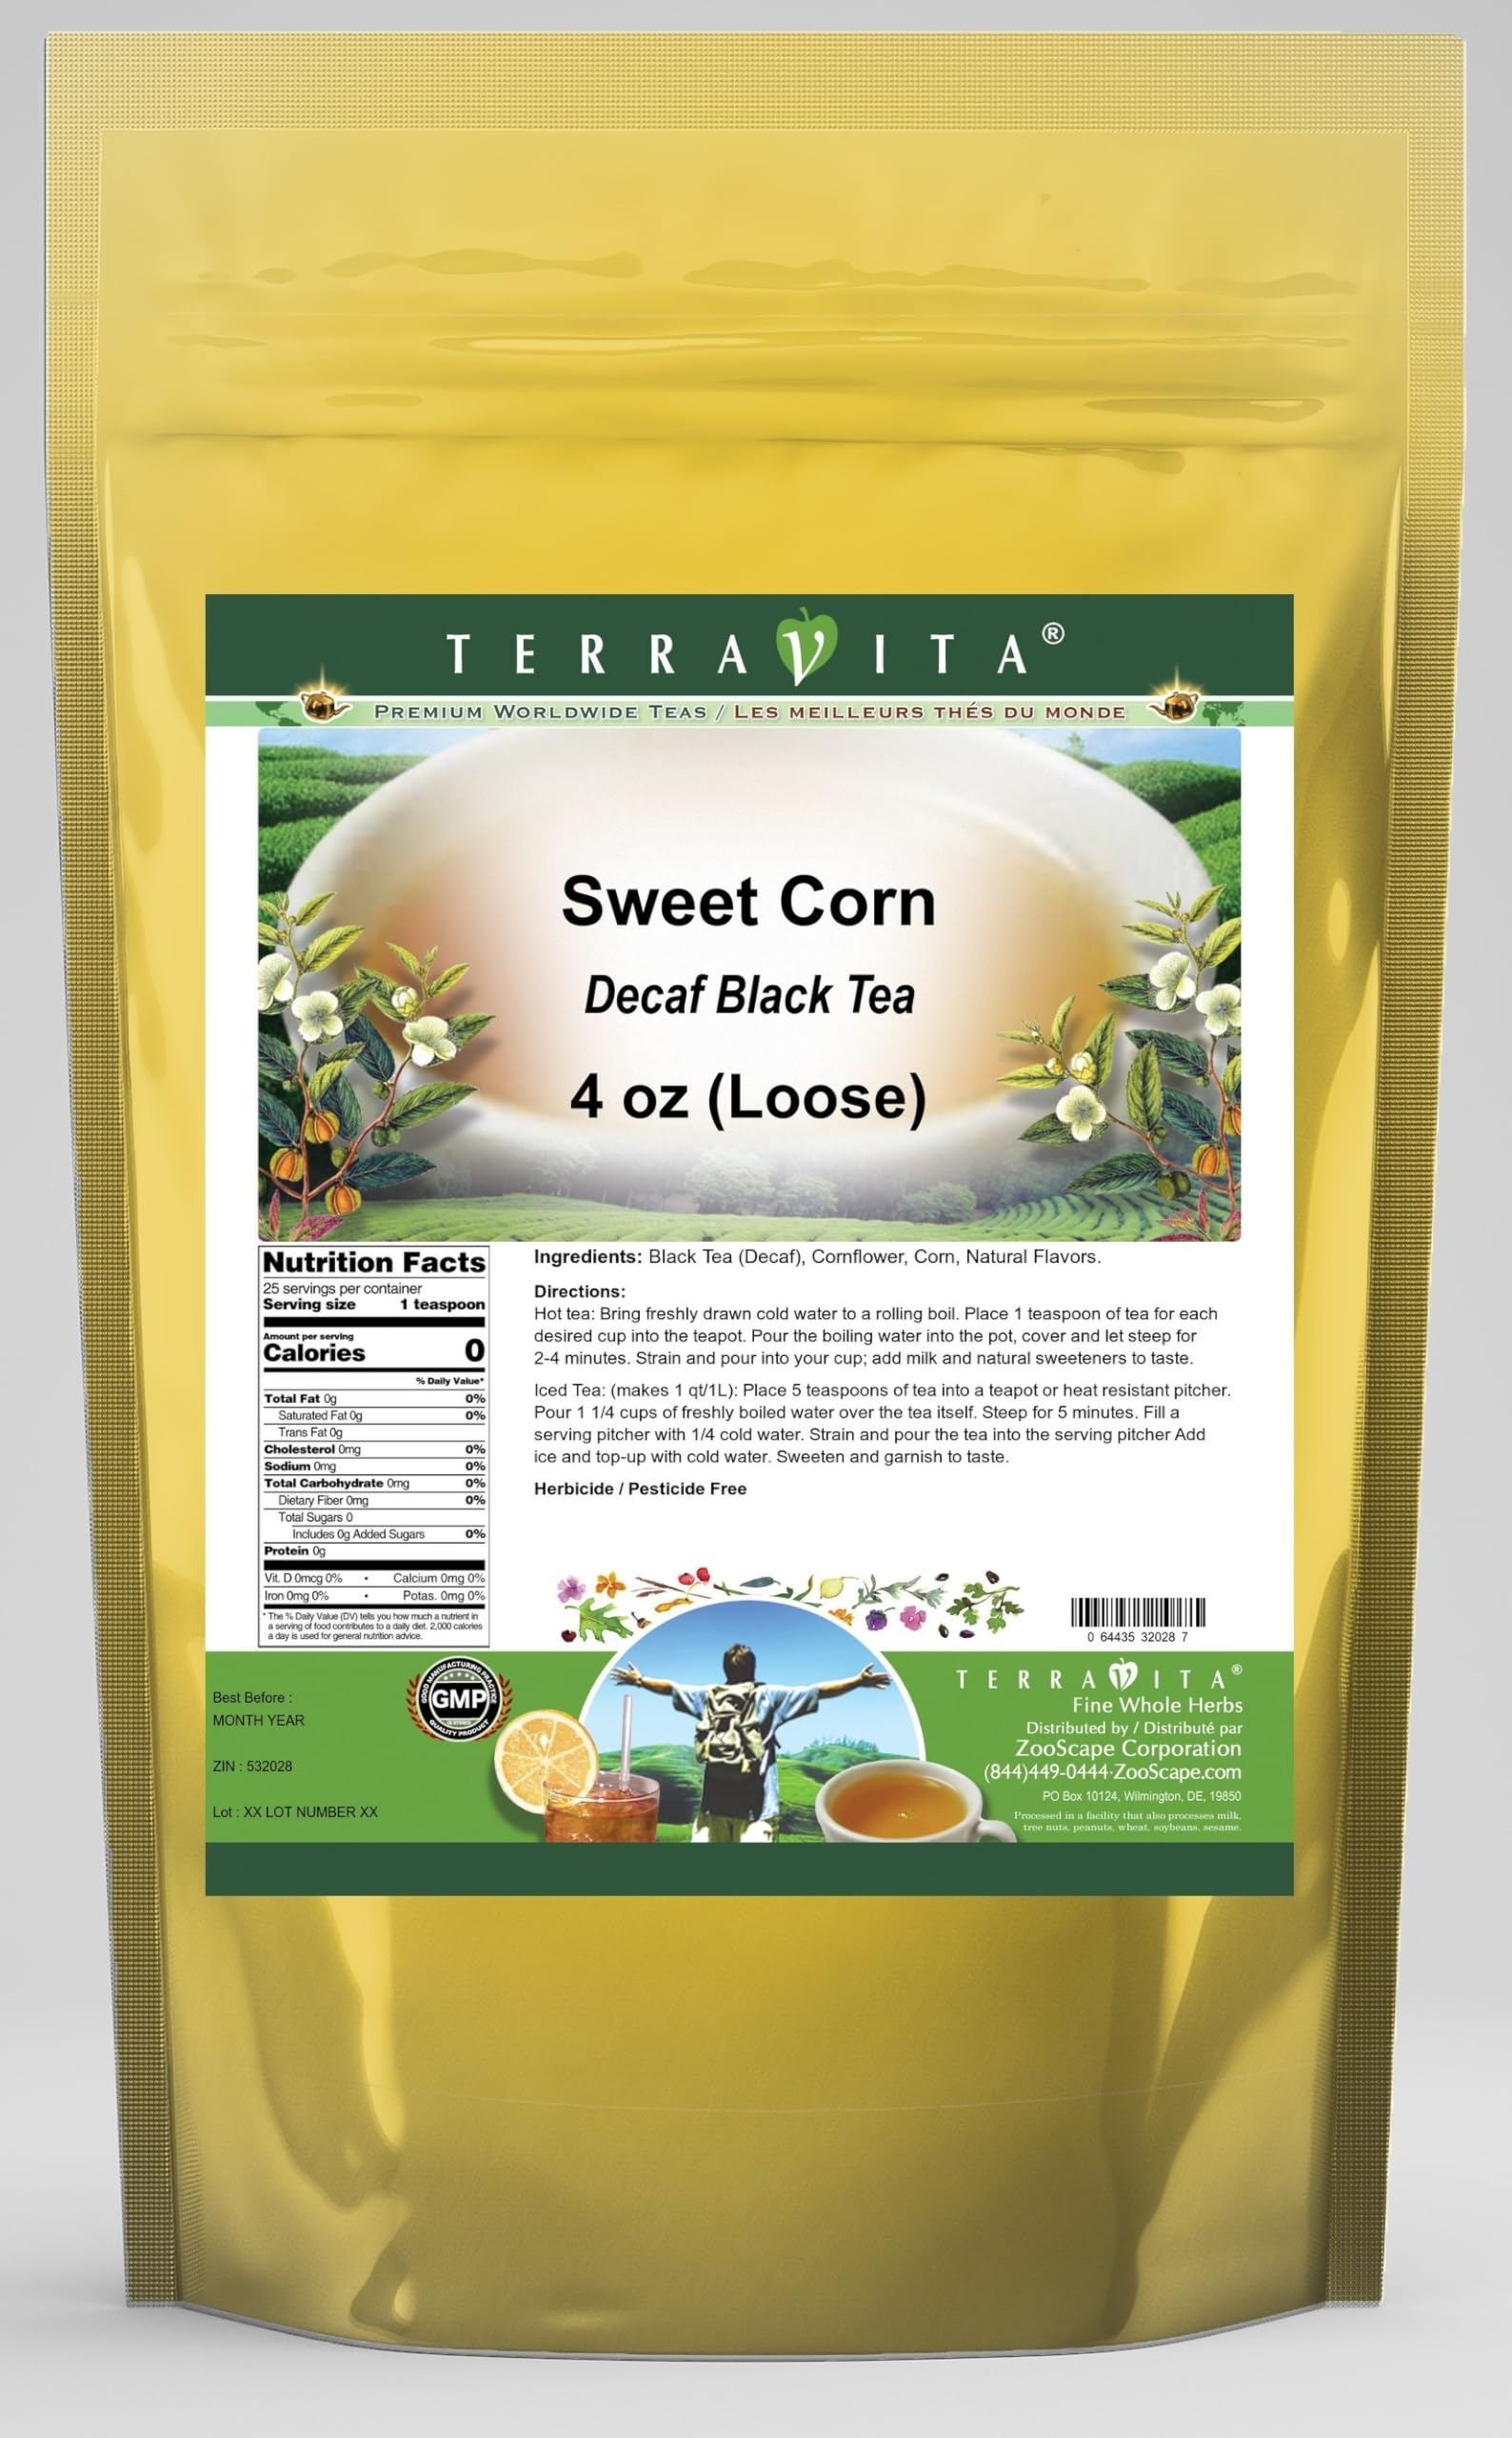
Item Name: Sweet Corn Decaf Black Tea (Loose) (4 oz, ZIN: 532028) - 3 Pack
Bullet Point 1: Our Sweet Corn Decaf Black Tea is a wonderful flavored decaffeinated Black tea with Cornflower. You will enjoy the simple and elegant Sweet Corn taste! - Ingredients: Decaf Black tea, Cornflower, Corn and Natural Sweet Corn Flavor.
Bullet Point 2: No fillers.
Bullet Point 3: Manufacturer: TerraVita
Bullet Point 4: Size: 4 oz
Bullet Point 5: Loose Leaf Black Tea - Packed in a convenient upright pouch!
Product Description: Our Sweet Corn Decaf Black Tea is a wonderful flavored decaffeinated Black tea with Cornflower. You will enjoy the simple and elegant Sweet Corn taste! - Ingredients: Decaf Black tea, Cornflower, Corn and Natural Sweet Corn Flavor. - Hot tea brewing method: Bring freshly drawn cold water to a rolling boil. Place 1 teaspoon of tea for each desired cup into the teapot. Pour the boiling water into the pot, cover and let steep for 2-4 minutes. Strain and pour into your cup; add milk and natural sweeteners to taste. - Iced tea brewing method: (to make 1 liter/quart): Place 5 teaspoons of tea into a teapot or heat resistant pitcher. Pour 1 1/4 cups of freshly boiled water over the tea itself. Steep for 5 minutes. Fill a serving pitcher with 1/4 cold water. Strain and pour the tea into the serving pitcher Add ice and top-up with cold water. Sweeten and garnish to taste. - TerraVita is an exclusive line of premium-quality, natural source products that use only the finest, purest and most potent ingredients found around the world. TerraVita is hallmarked by the highest possible standards of purity, potency, stability and freshness. All of our products are prepared with the highest elements of quality control, from raw materials through the entire manufacturing process, up to and including the moment that the bottles or bags are sealed for freshness and shipped out to you. Our highest possible standards are certified by independent laboratories and backed by our personal guarantee. - TerraVita exists to meet and ensure your family's health and wellness without the harmful effects of chemicals and health products. We strive to make all of our products affordable and reliable and are constantly searching the market to maintain our affordability and to look for new ways to serve you
Value: 12.0
Unit: Ounce

Price: 76.44